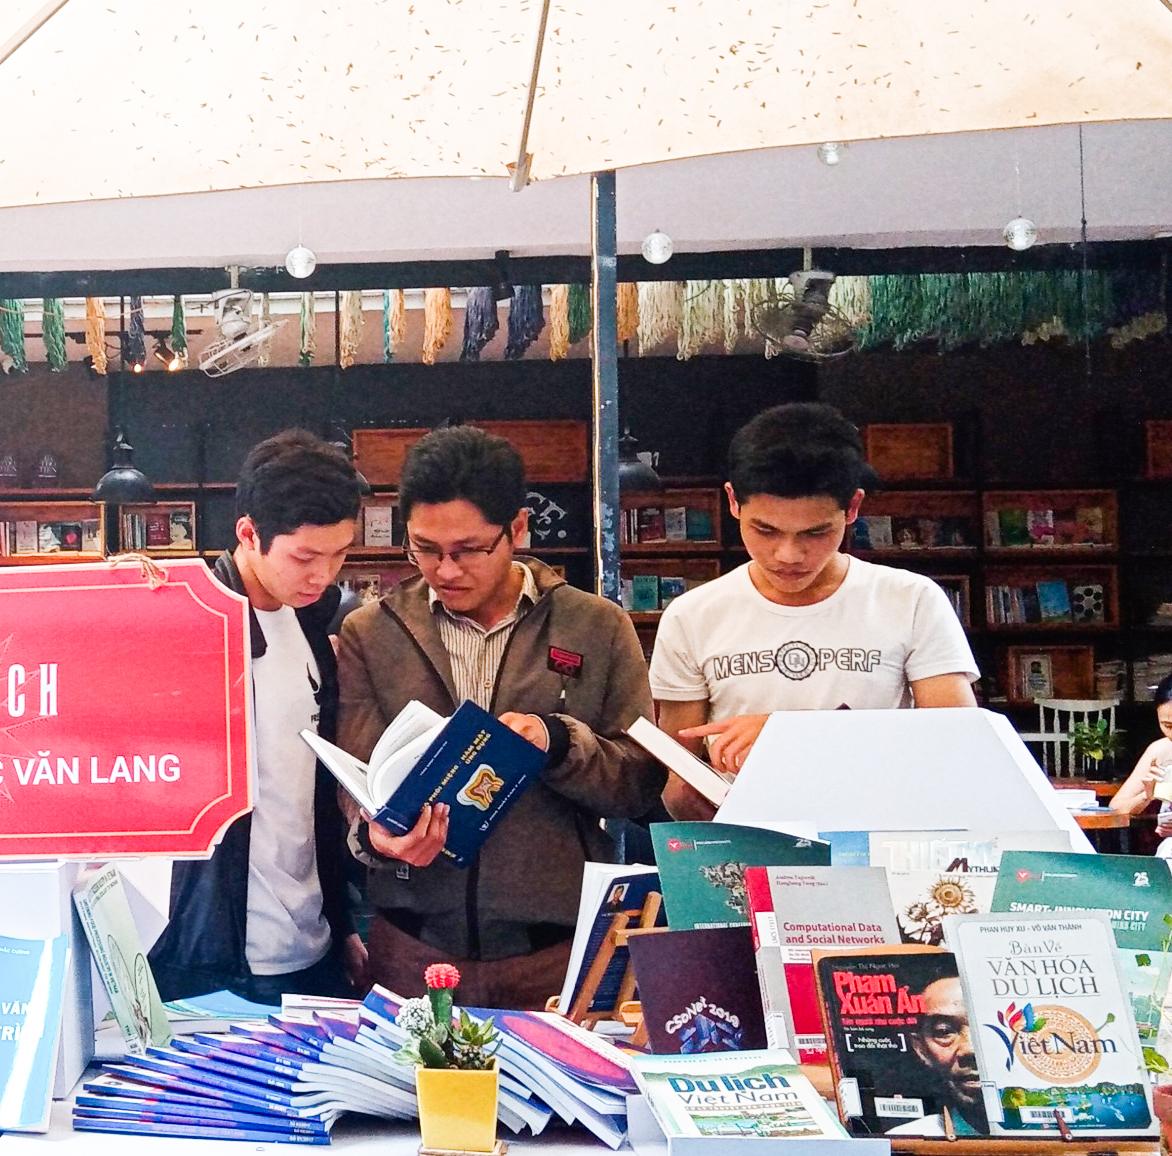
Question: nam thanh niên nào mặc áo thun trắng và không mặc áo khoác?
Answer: nam thanh niên đứng bên trái cùng trong số những nam thanh niên đứng cạnh nhau